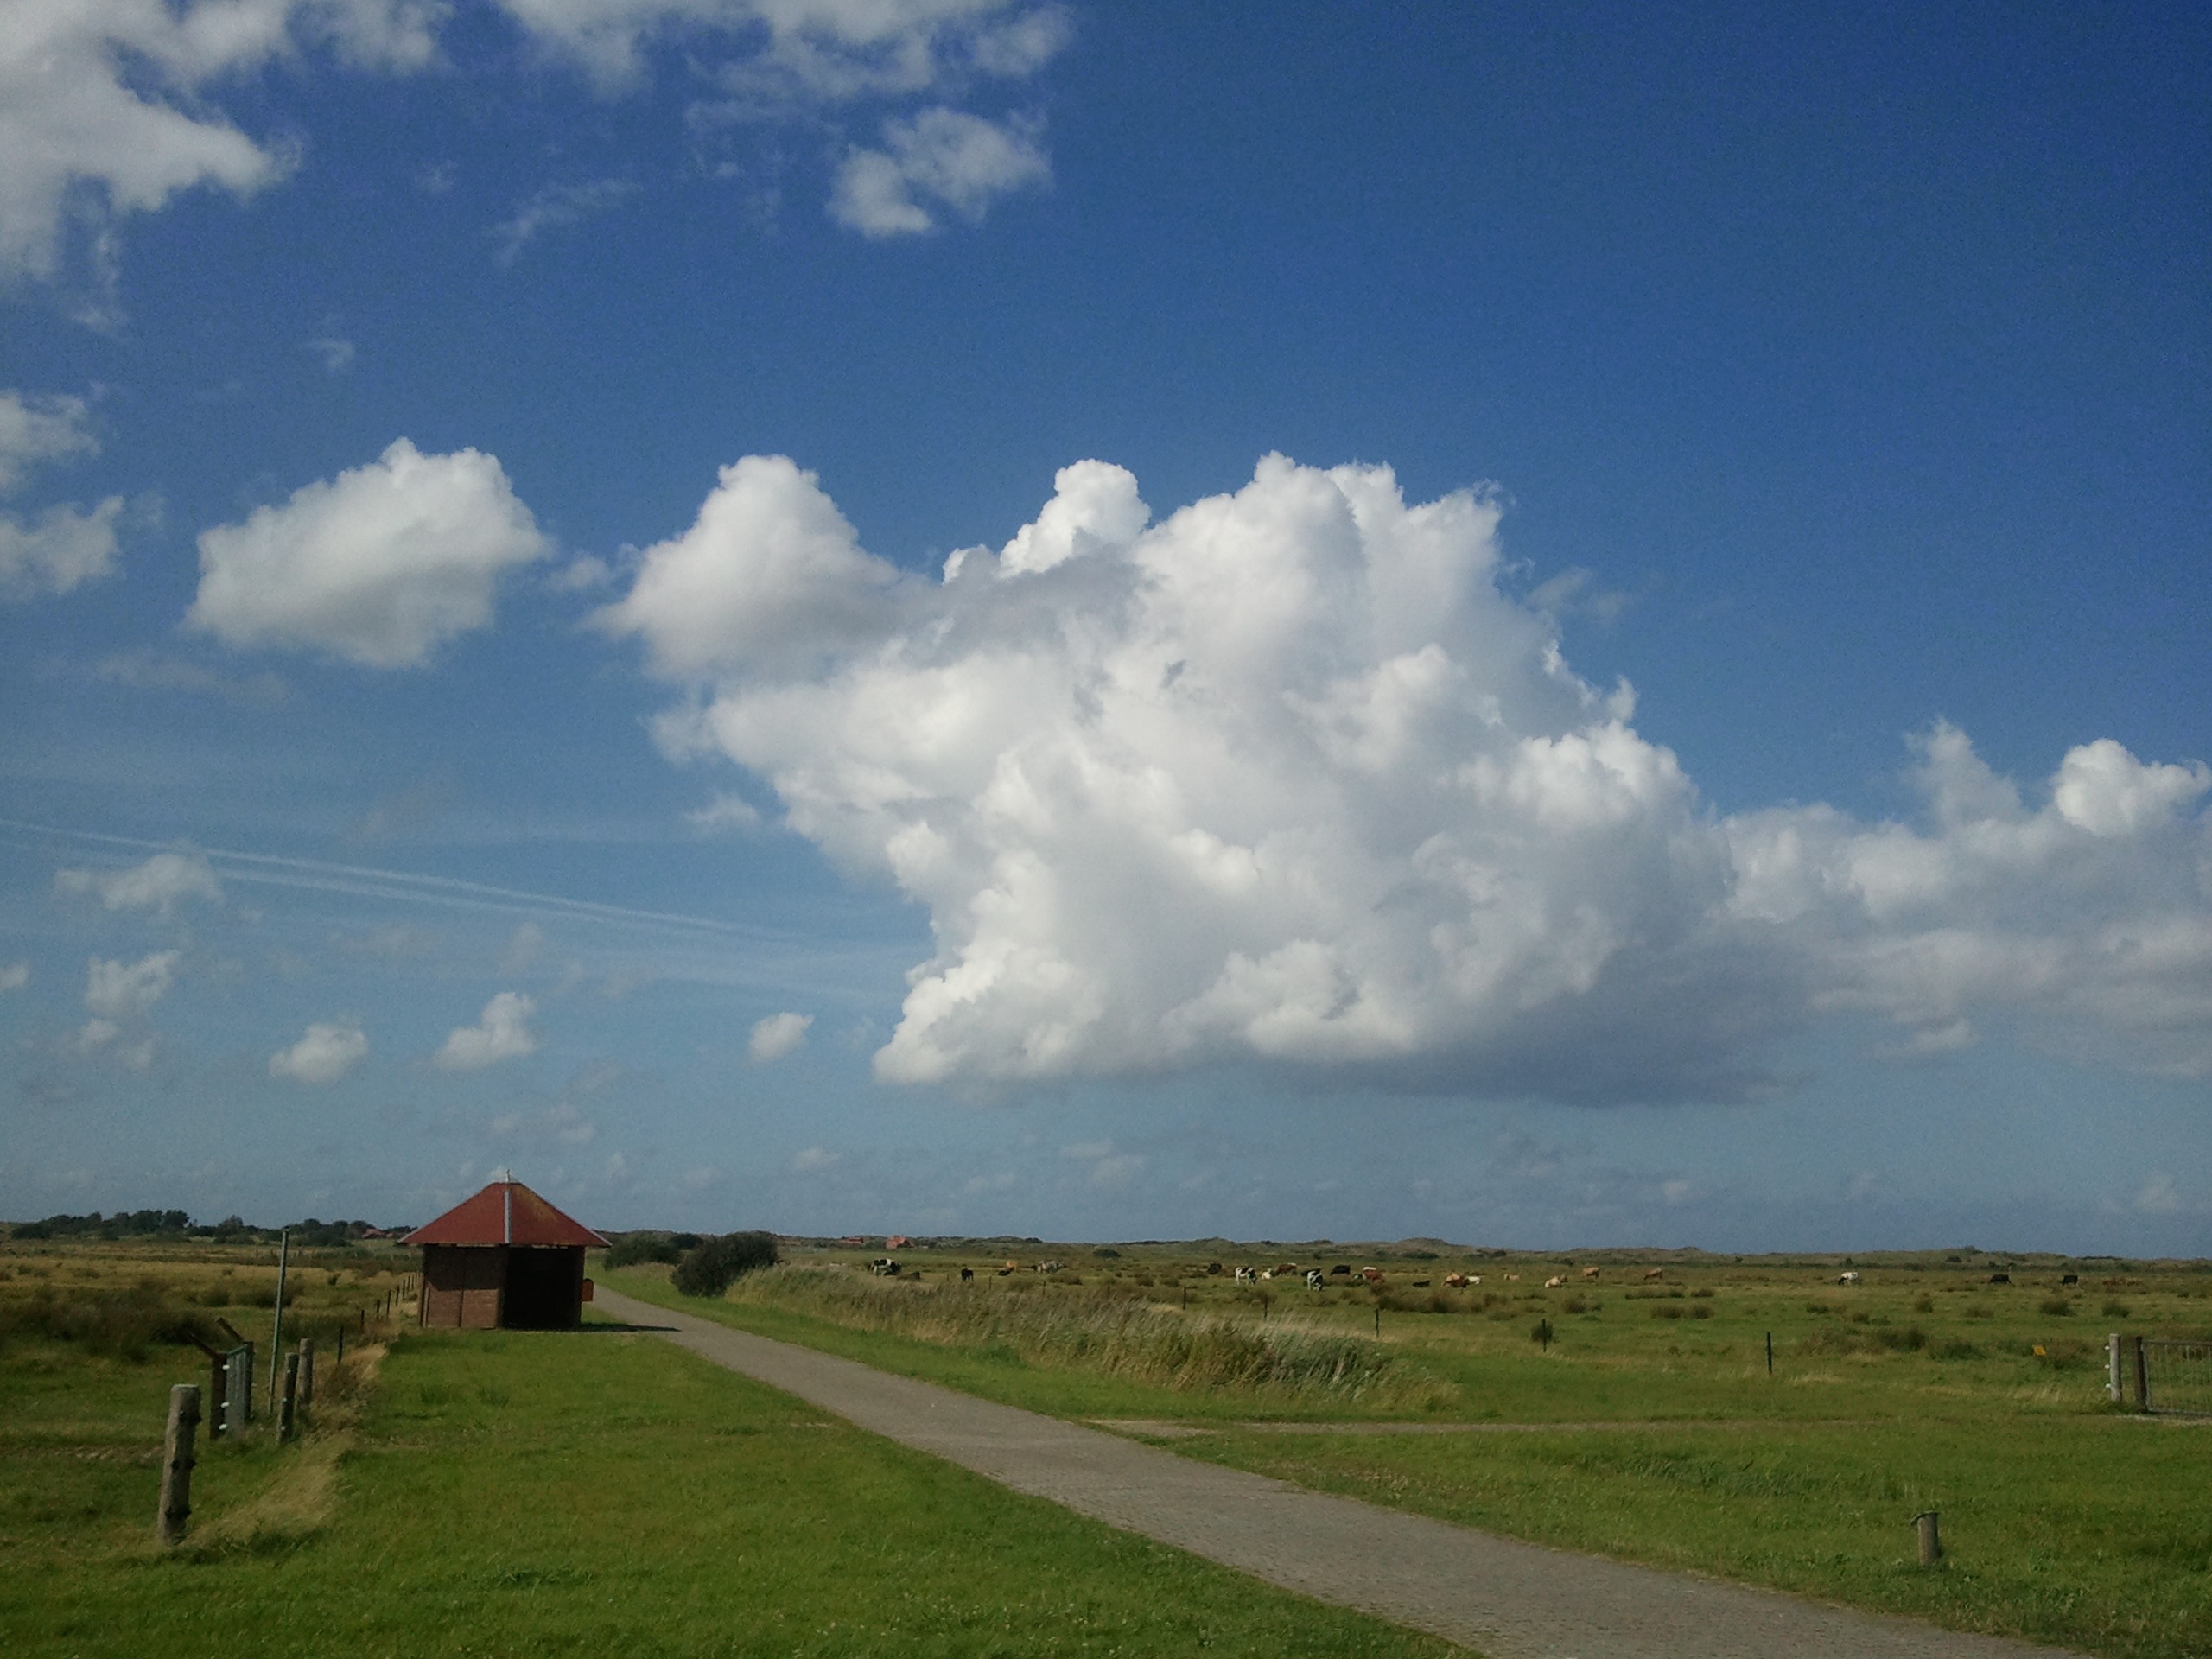
landscape, nature, horizon, cloud, sky, field, meadow, prairie, hill, wind, cumulus, blue, plain, grassland, plateau, ecosystem, steppe, rural area, meteorological phenomenon, atmosphere of earth